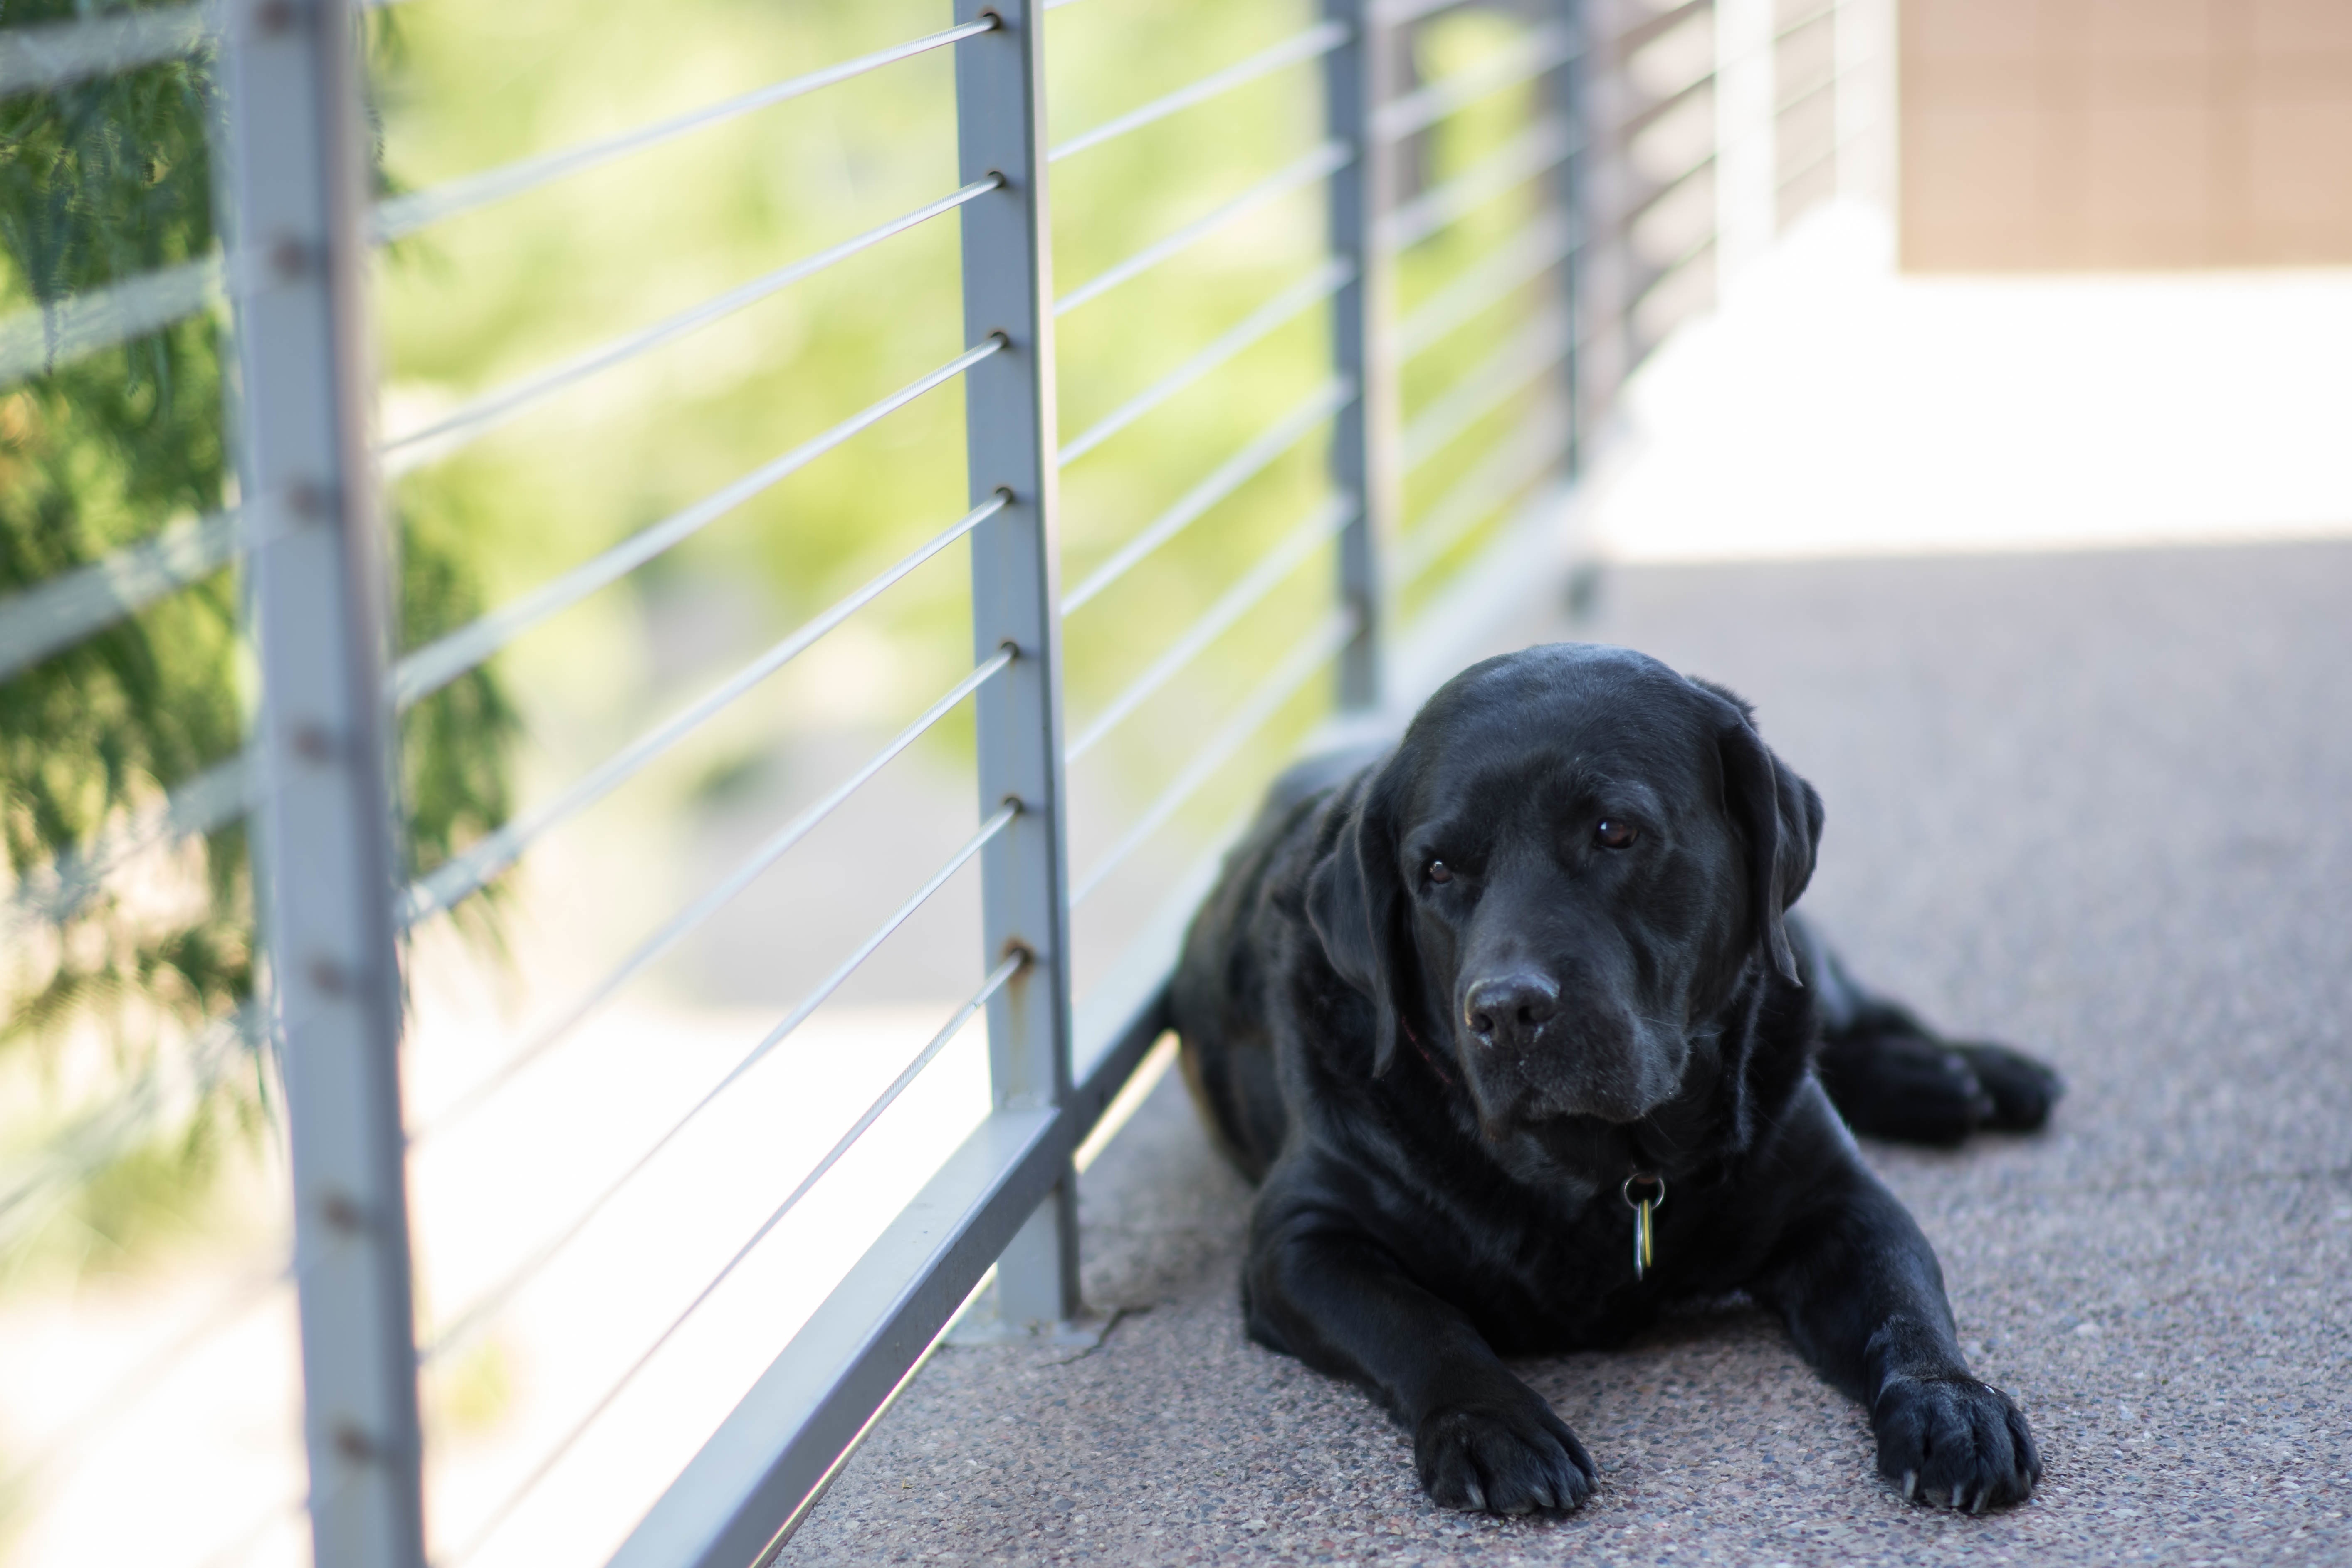
nature, hair, floor, home, puppy, dog, love, pet, railing, mammal, friendship, black, friend, collar, laying, happy, windows, animals, furry, vertebrate, labrador retriever, domestic, labrador, relaxed, retriever, breed, doggy, canines, carpets, purebred, pedigree, dogtags, prone, dog tags, dog like mammal, verandah